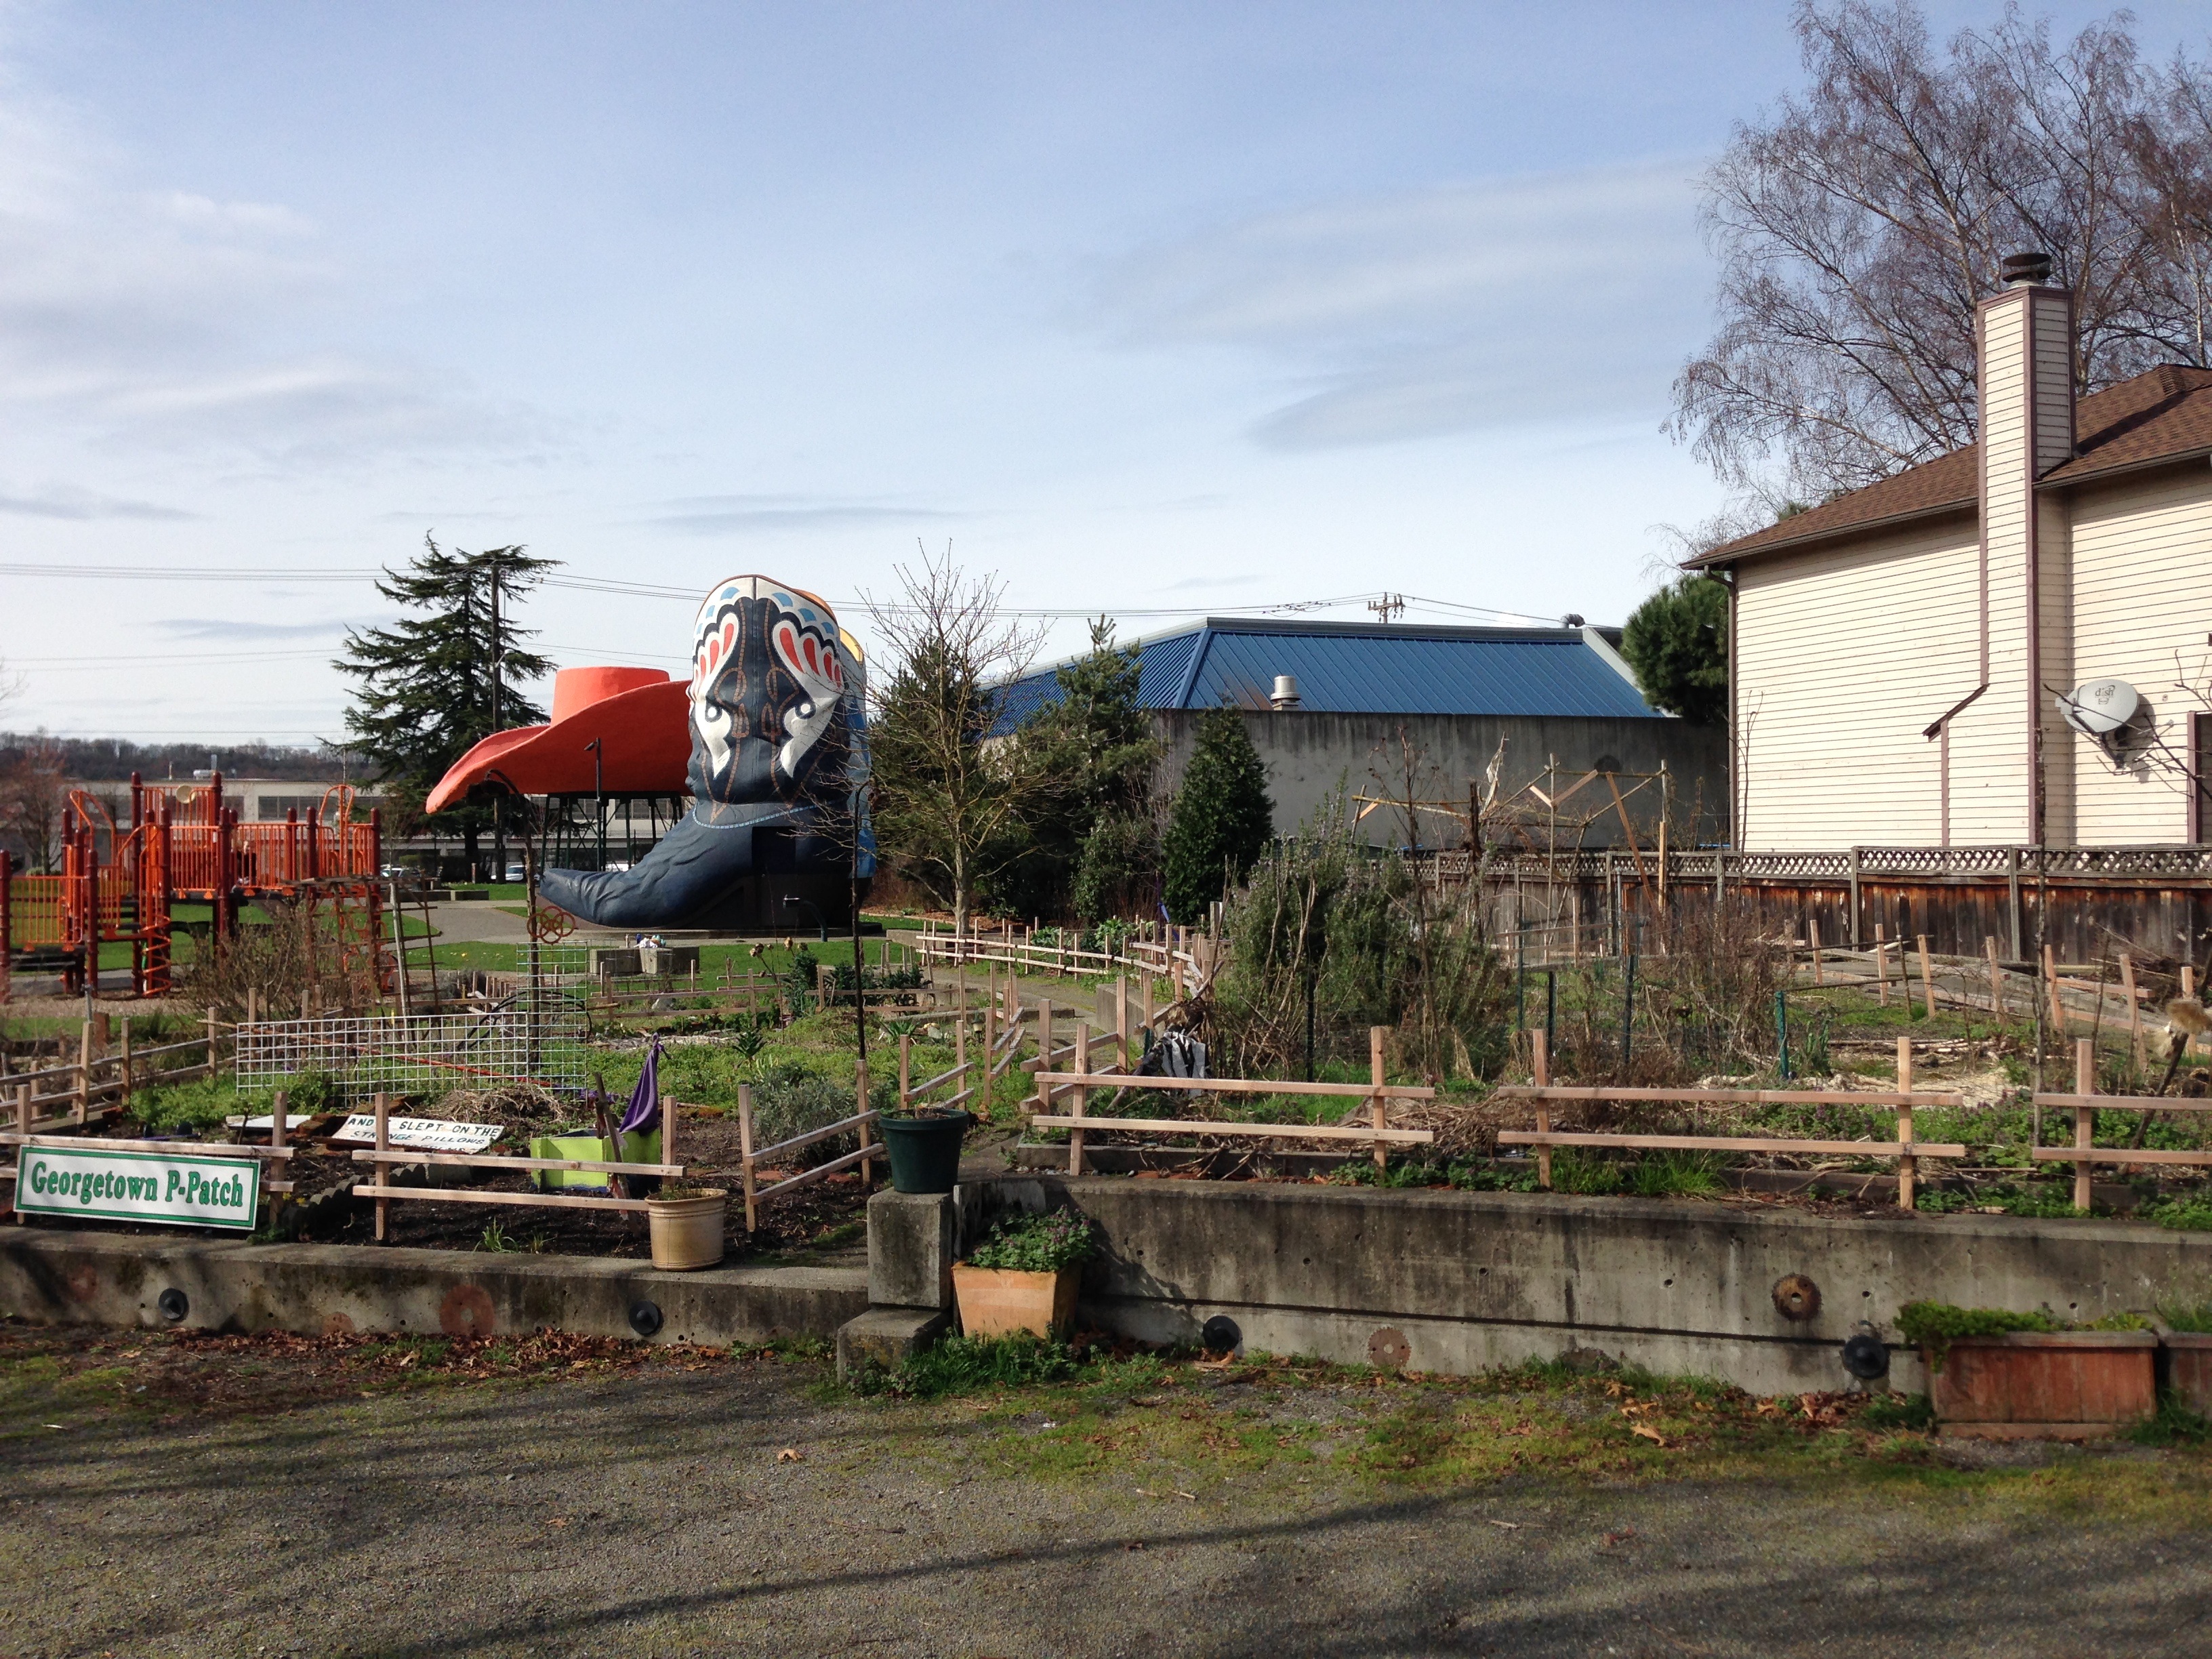
track, transport, neighborhood, community, park, garden, lifestyle, waterway, sculpture, gardening, playground